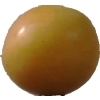
Label: cherry_wax